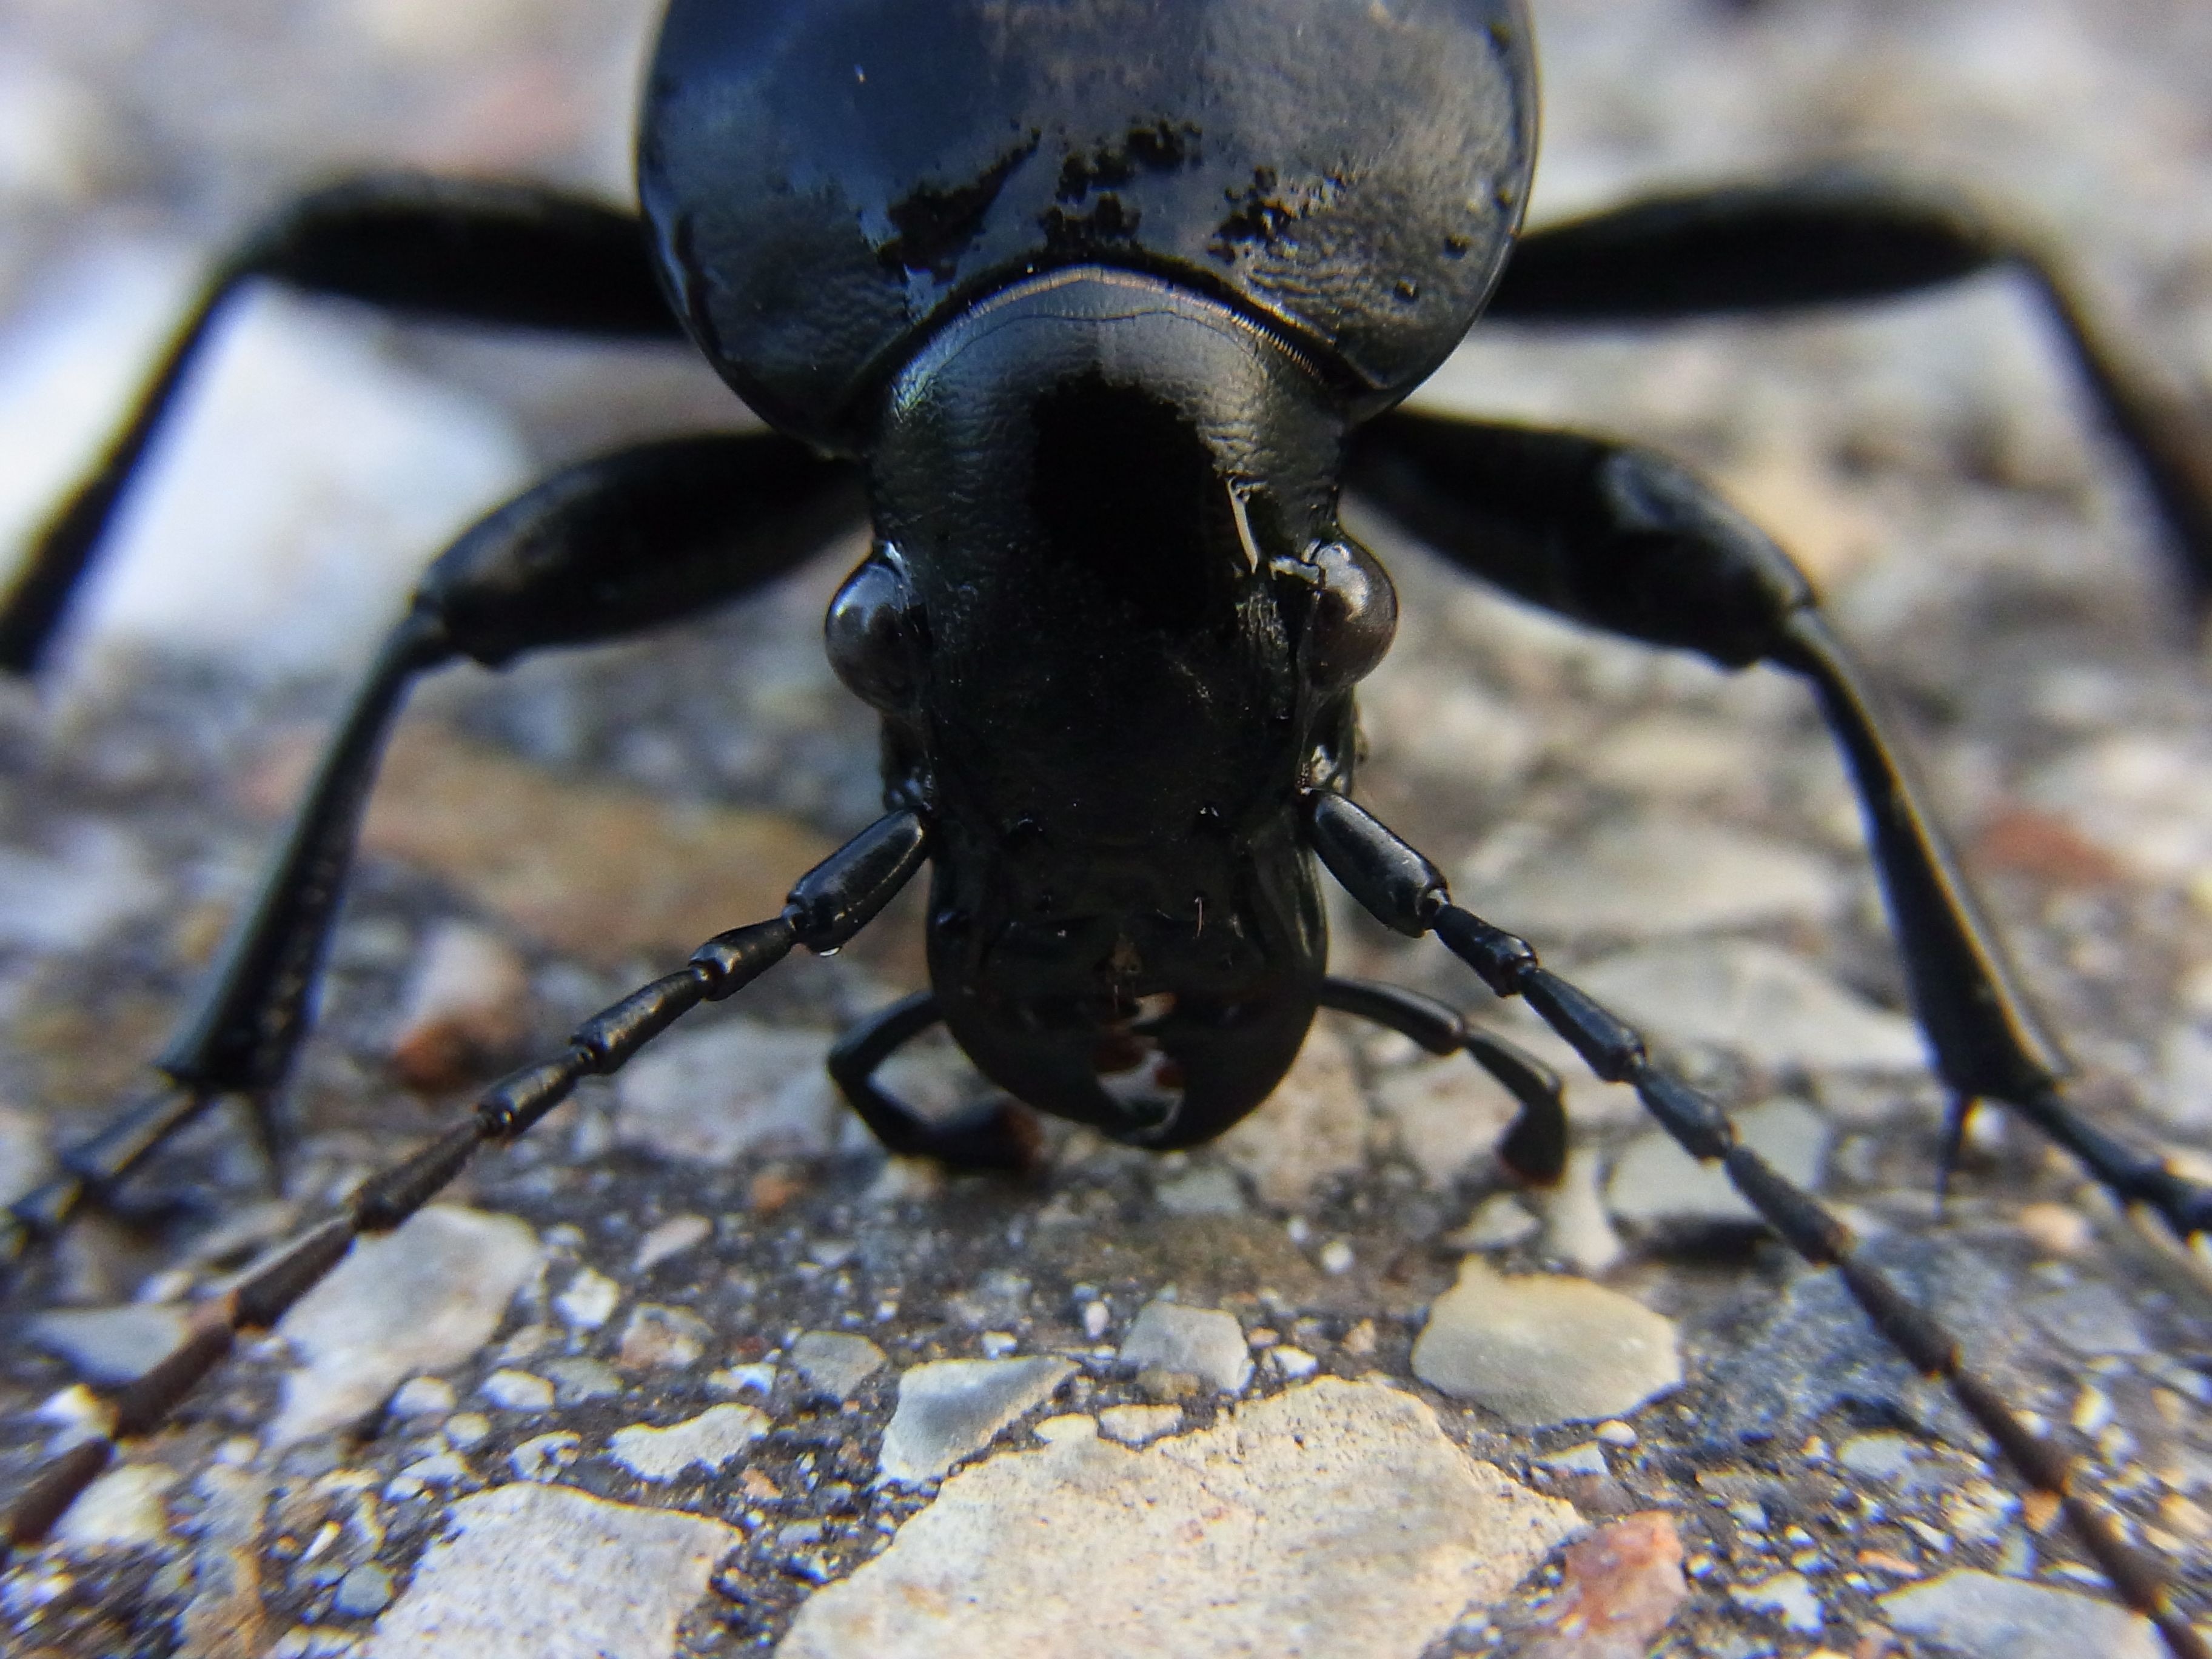
nature, forest, photography, animal, wildlife, insect, fauna, invertebrate, close up, beetle, macro photography, arthropod, ground beetle, dung beetle, scarabs, japanese rhinoceros beetle, ground beetles, carabus